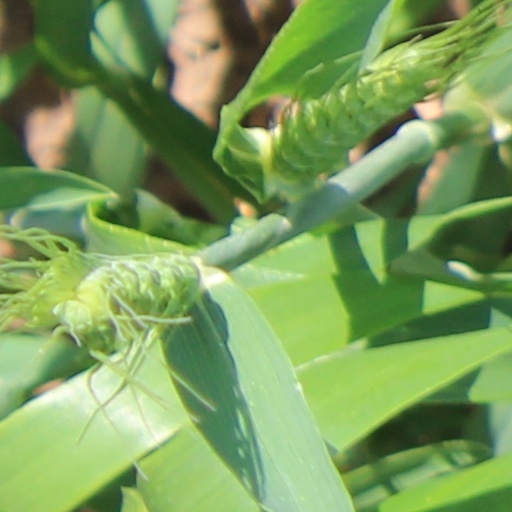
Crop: wheat